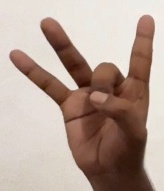
ASL sign: 8